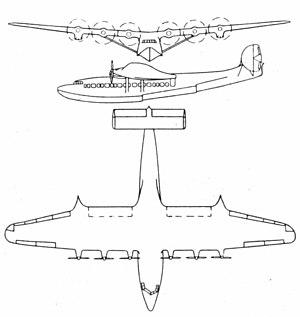
Le CAMS 161 est un hydravion géant réalisé en 1939 en France par les Chantiers aéro-maritimes de la Seine.